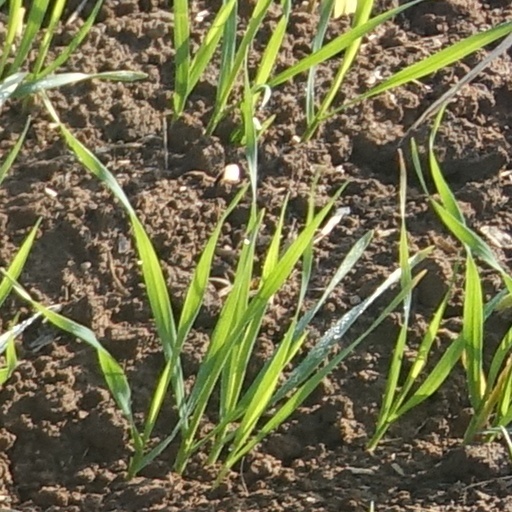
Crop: wheat